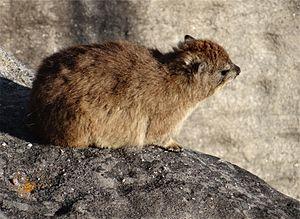
Daman du Cap au sommet de la montagne de la Table, Le Cap, Afrique du Sud
La montagne de la Table est un massif de la province du Cap-Occidental en Afrique du Sud, qui surplombe la ville du Cap.